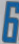
Number: 6